Udayagiri and Khandagiri caves

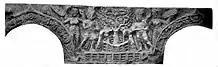
A tree-worship relief from the Jaya Vijaya cave.

In Udayagiri, Hathi Gumpha (cave 14) and Ganesha Gumpha (cave 10) are especially well known for their historically important sculptures and reliefs. Raninka Na'ara (Queen's Palace Cave, Cave 1) is also an extensively carved cave and elaborately embellished with sculptural friezes. Khandagiri offers a fine view back over Bhubaneswar from its summit. The Ananta Cave (Cave 3) depicts carved figures of women, elephants, athletes, and geese carrying flowers.